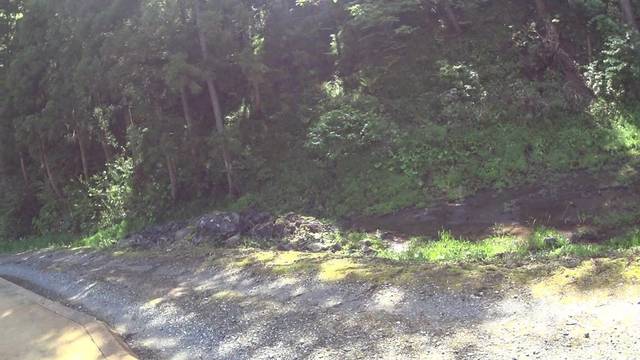
Region: Japan
Coordinates: 35.996, 136.293